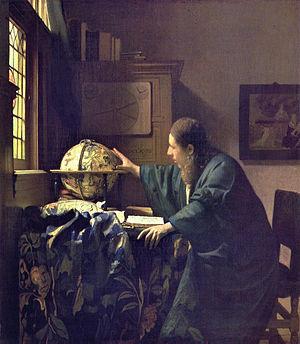
Le Géographe est un tableau de Johannes Vermeer peint vers 1668-1669, aujourd'hui conservé au Städelsches Kunstinstitut, à Francfort-sur-le-Main.
La Femme écrivant une lettre et sa servante est une peinture de genre du peintre baroque néerlandais Johannes Vermeer, réalisée vers 1670-1671. Il s’agit d’une huile sur toile de 71,1 × 60,5 cm actuellement exposée à la Galerie nationale d'Irlande de Dublin. L'œuvre est signée sur le papier dépassant de la table, sous l'avant-bras droit de la jeune femme écrivant.